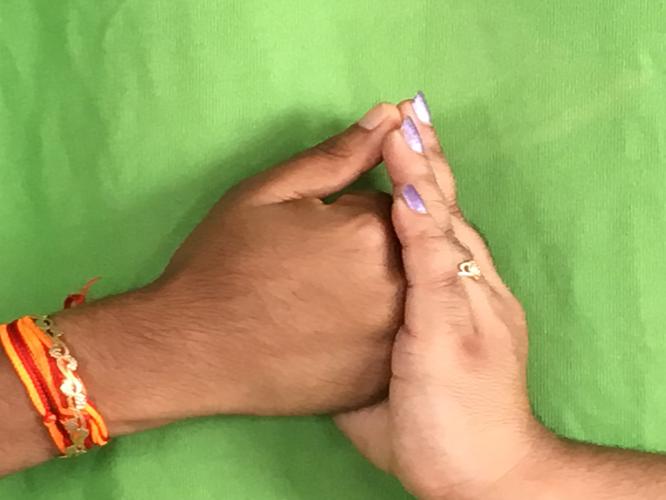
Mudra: Shanka
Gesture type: double_hand